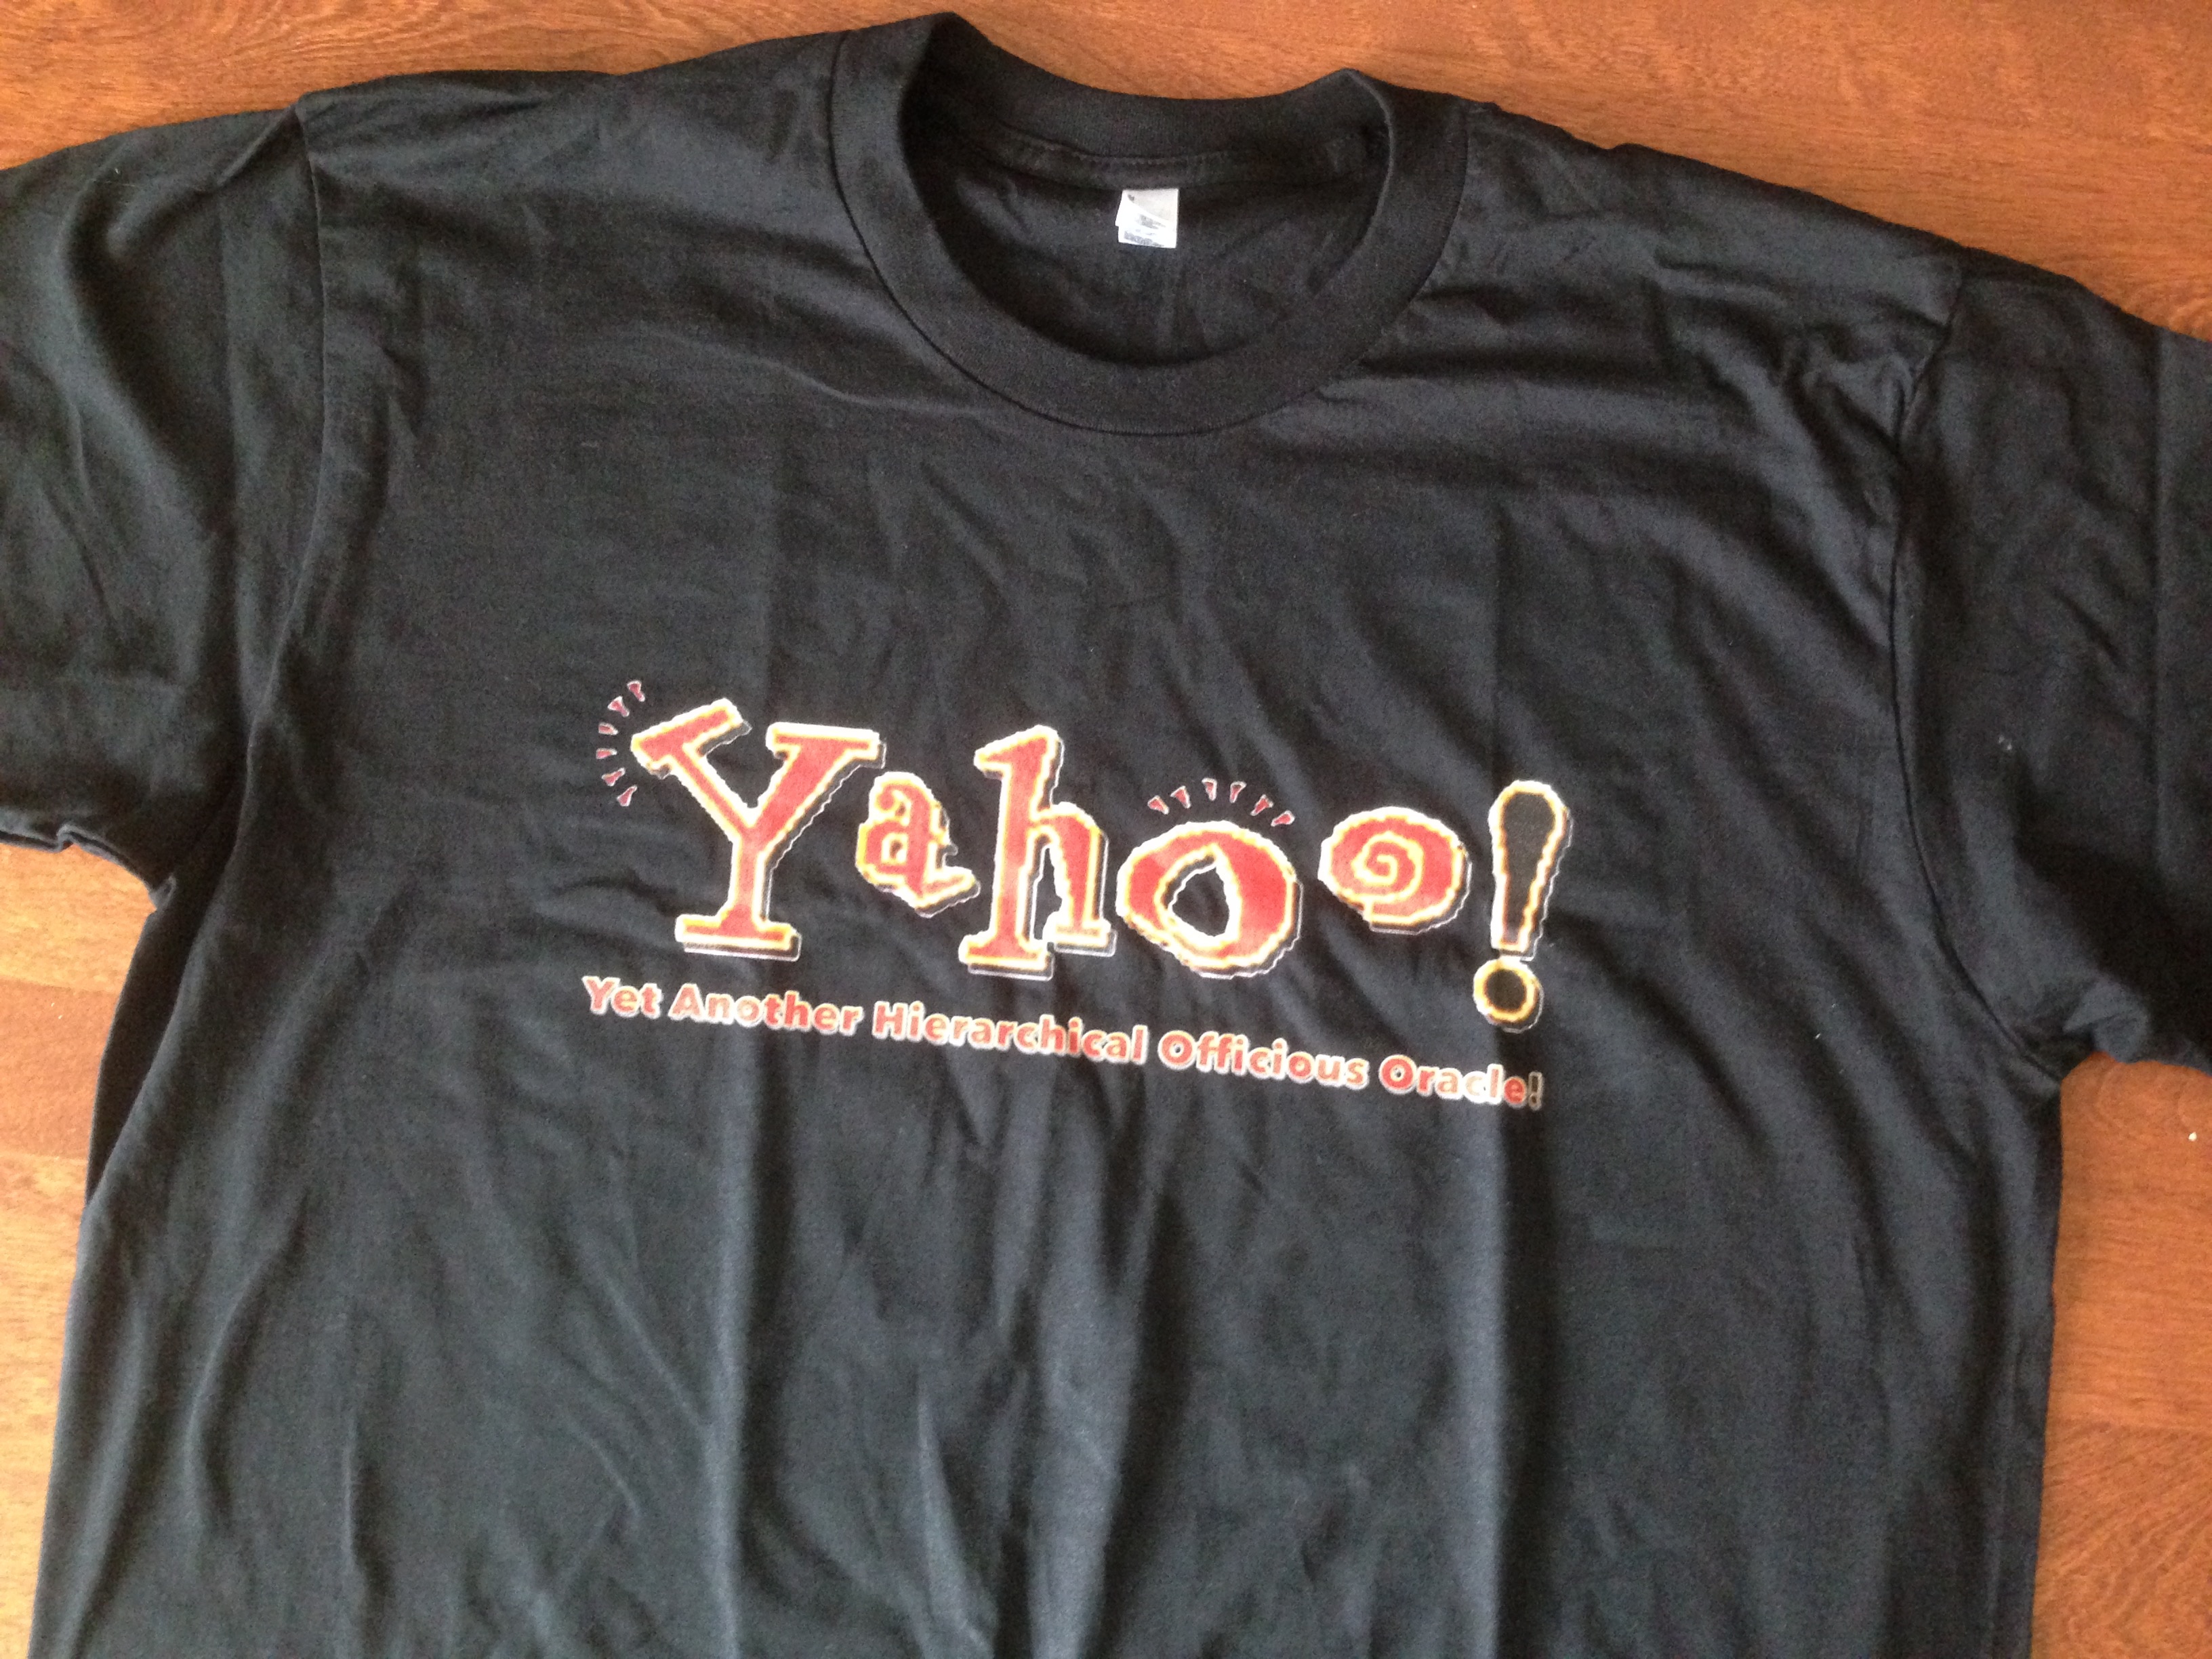
clothing, black, brand, font, pocket, sleeve, t shirt